Dorchester Heights

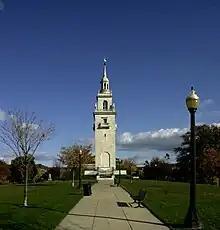
Dorchester Heights Monument

An area near the top of Telegraph Hill was used as the site of a reservoir to provide water to South Boston in 1849, with water provided from Lake Cochituate in the western suburbs. This reservoir was later filled in and South Boston High School was built on the site in 1901. The rest of the summit of the hill was developed as Thomas Park in the 1850s, a roughly elliptical park with ornamental plantings and walkways. During restoration work in the 1990s, archaeologists uncovered evidence of the Revolutionary War fortifications, previously thought to have been destroyed by the park's construction.